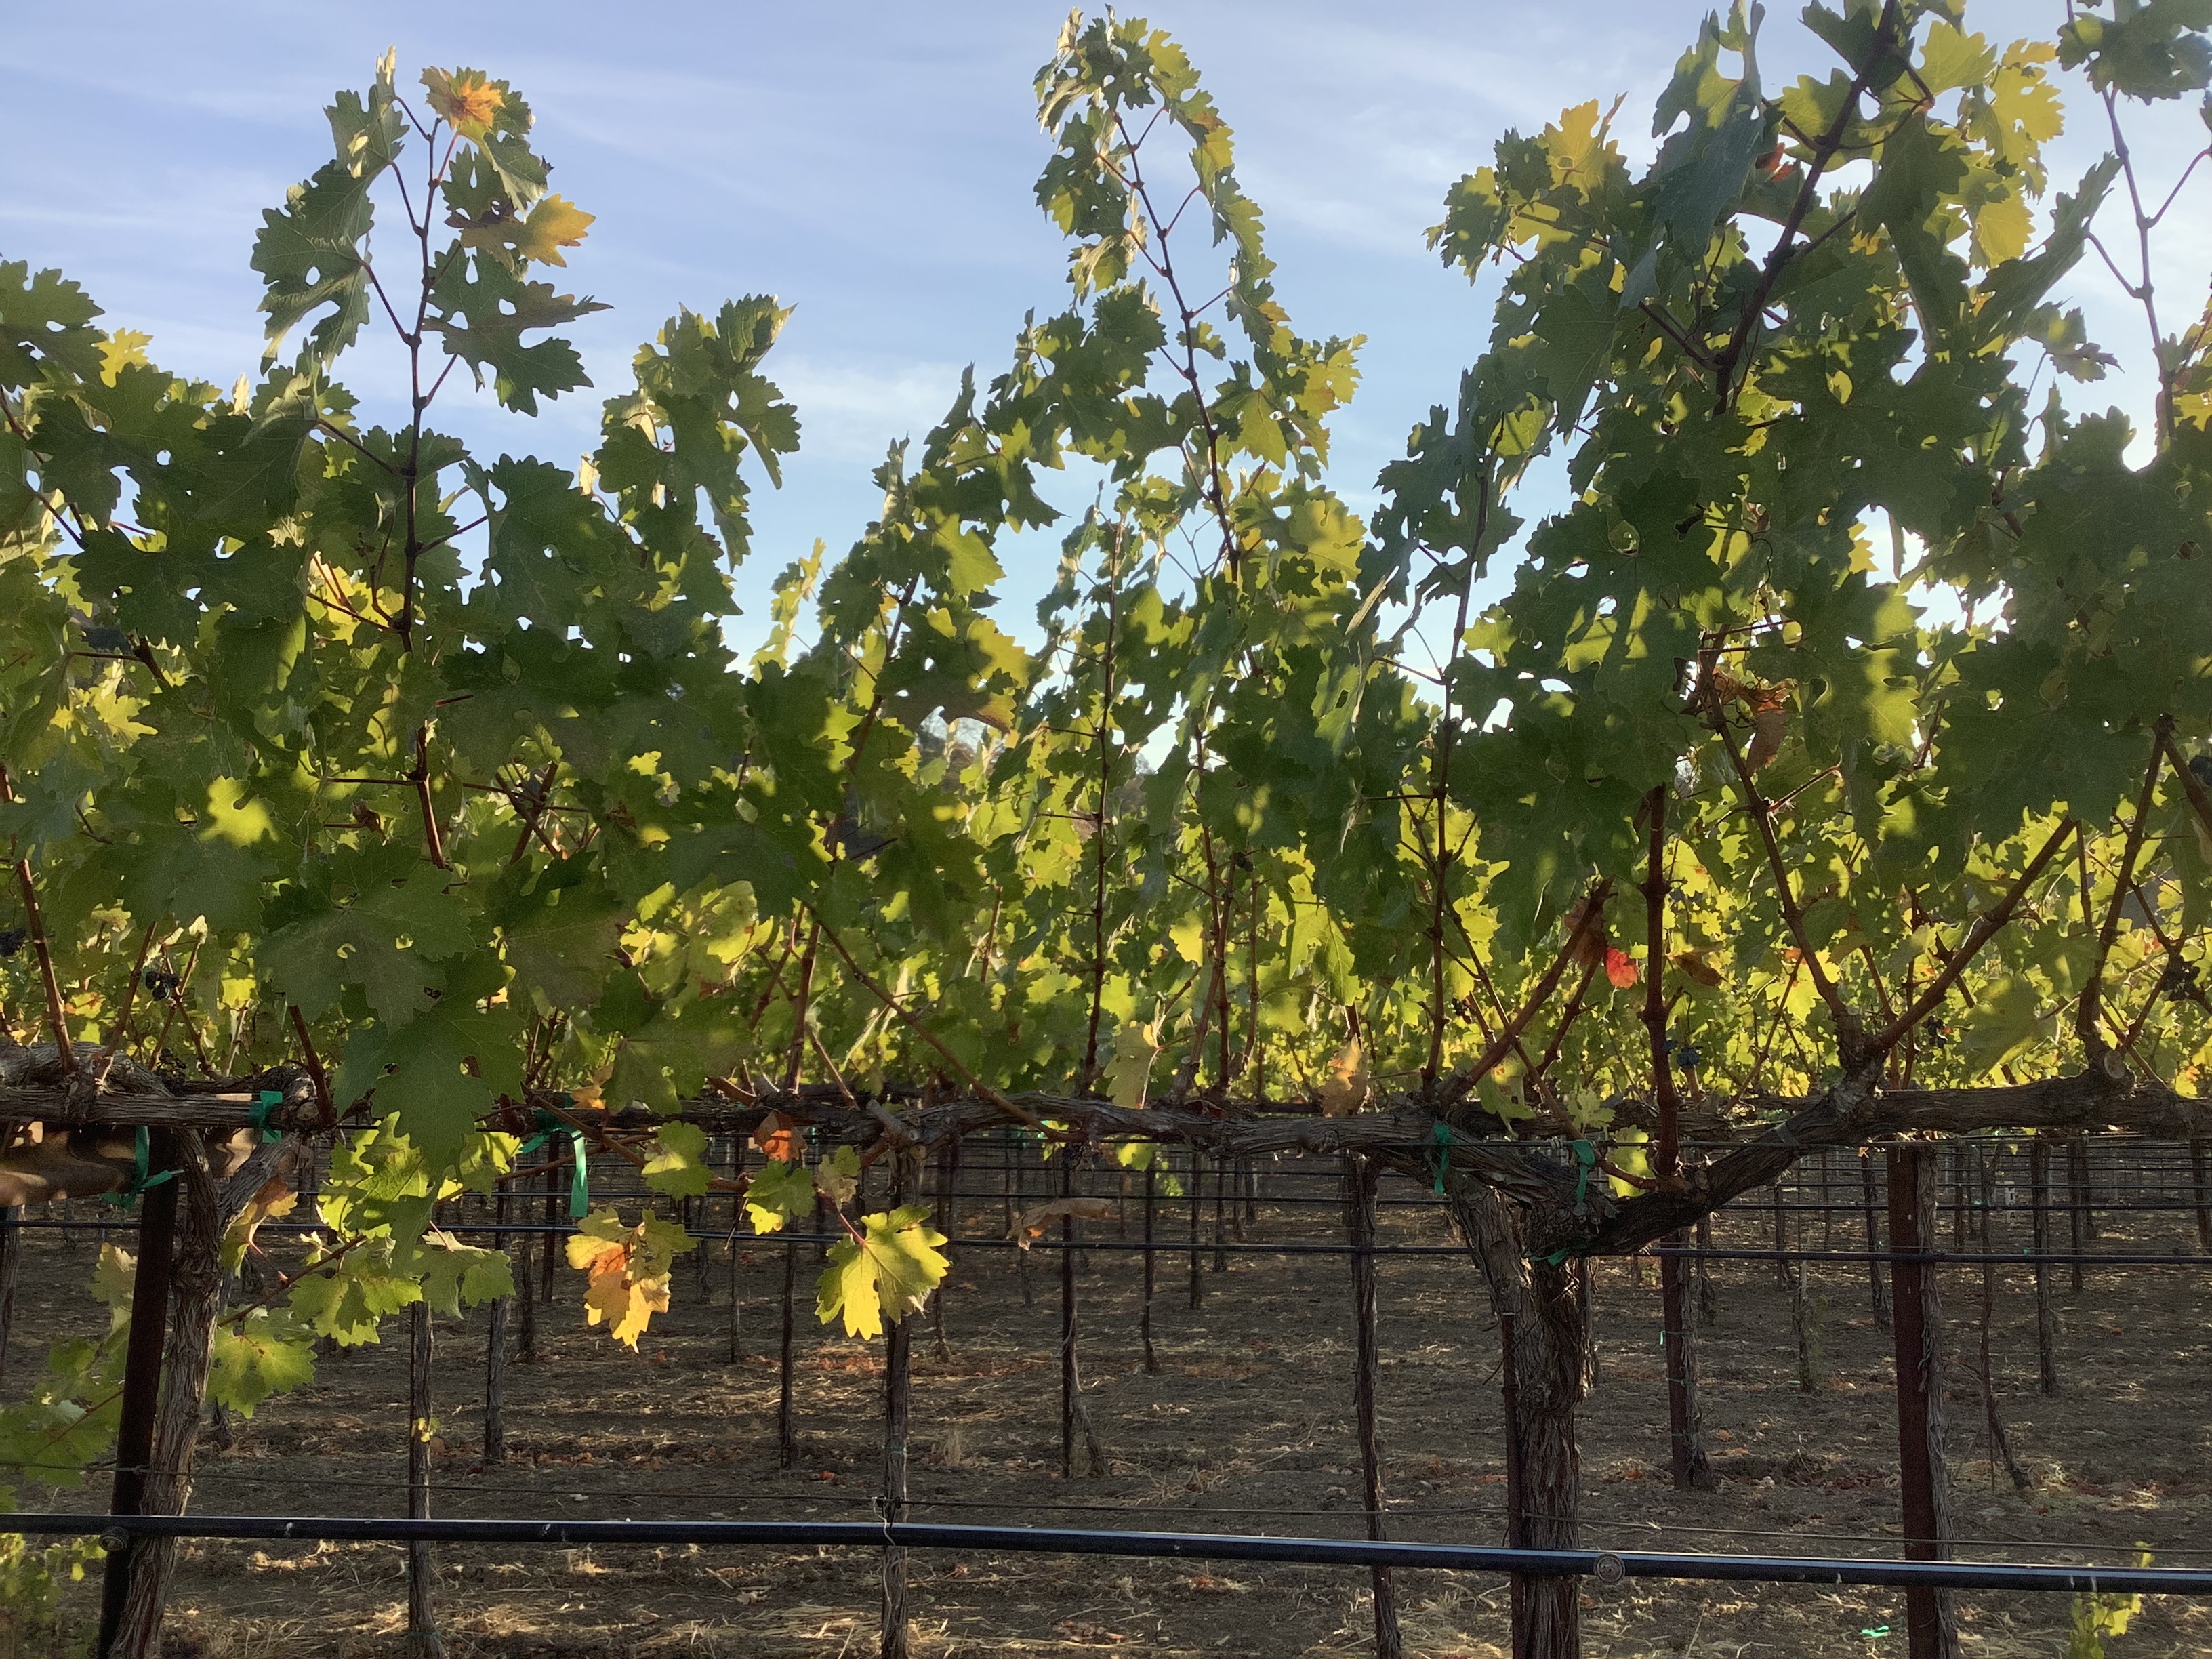
Label: No Virus